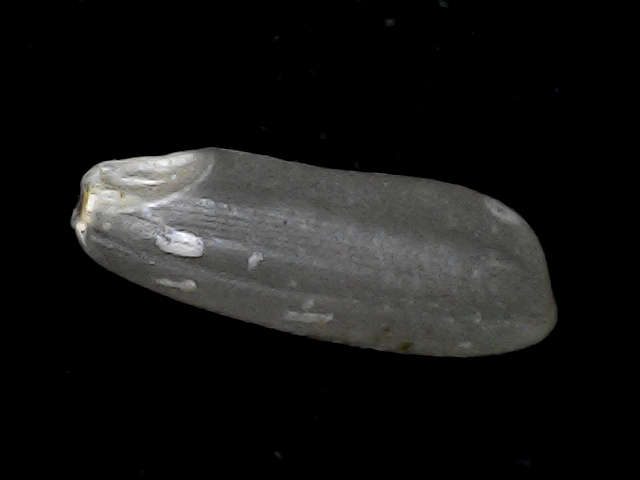
Rice variety: BD93